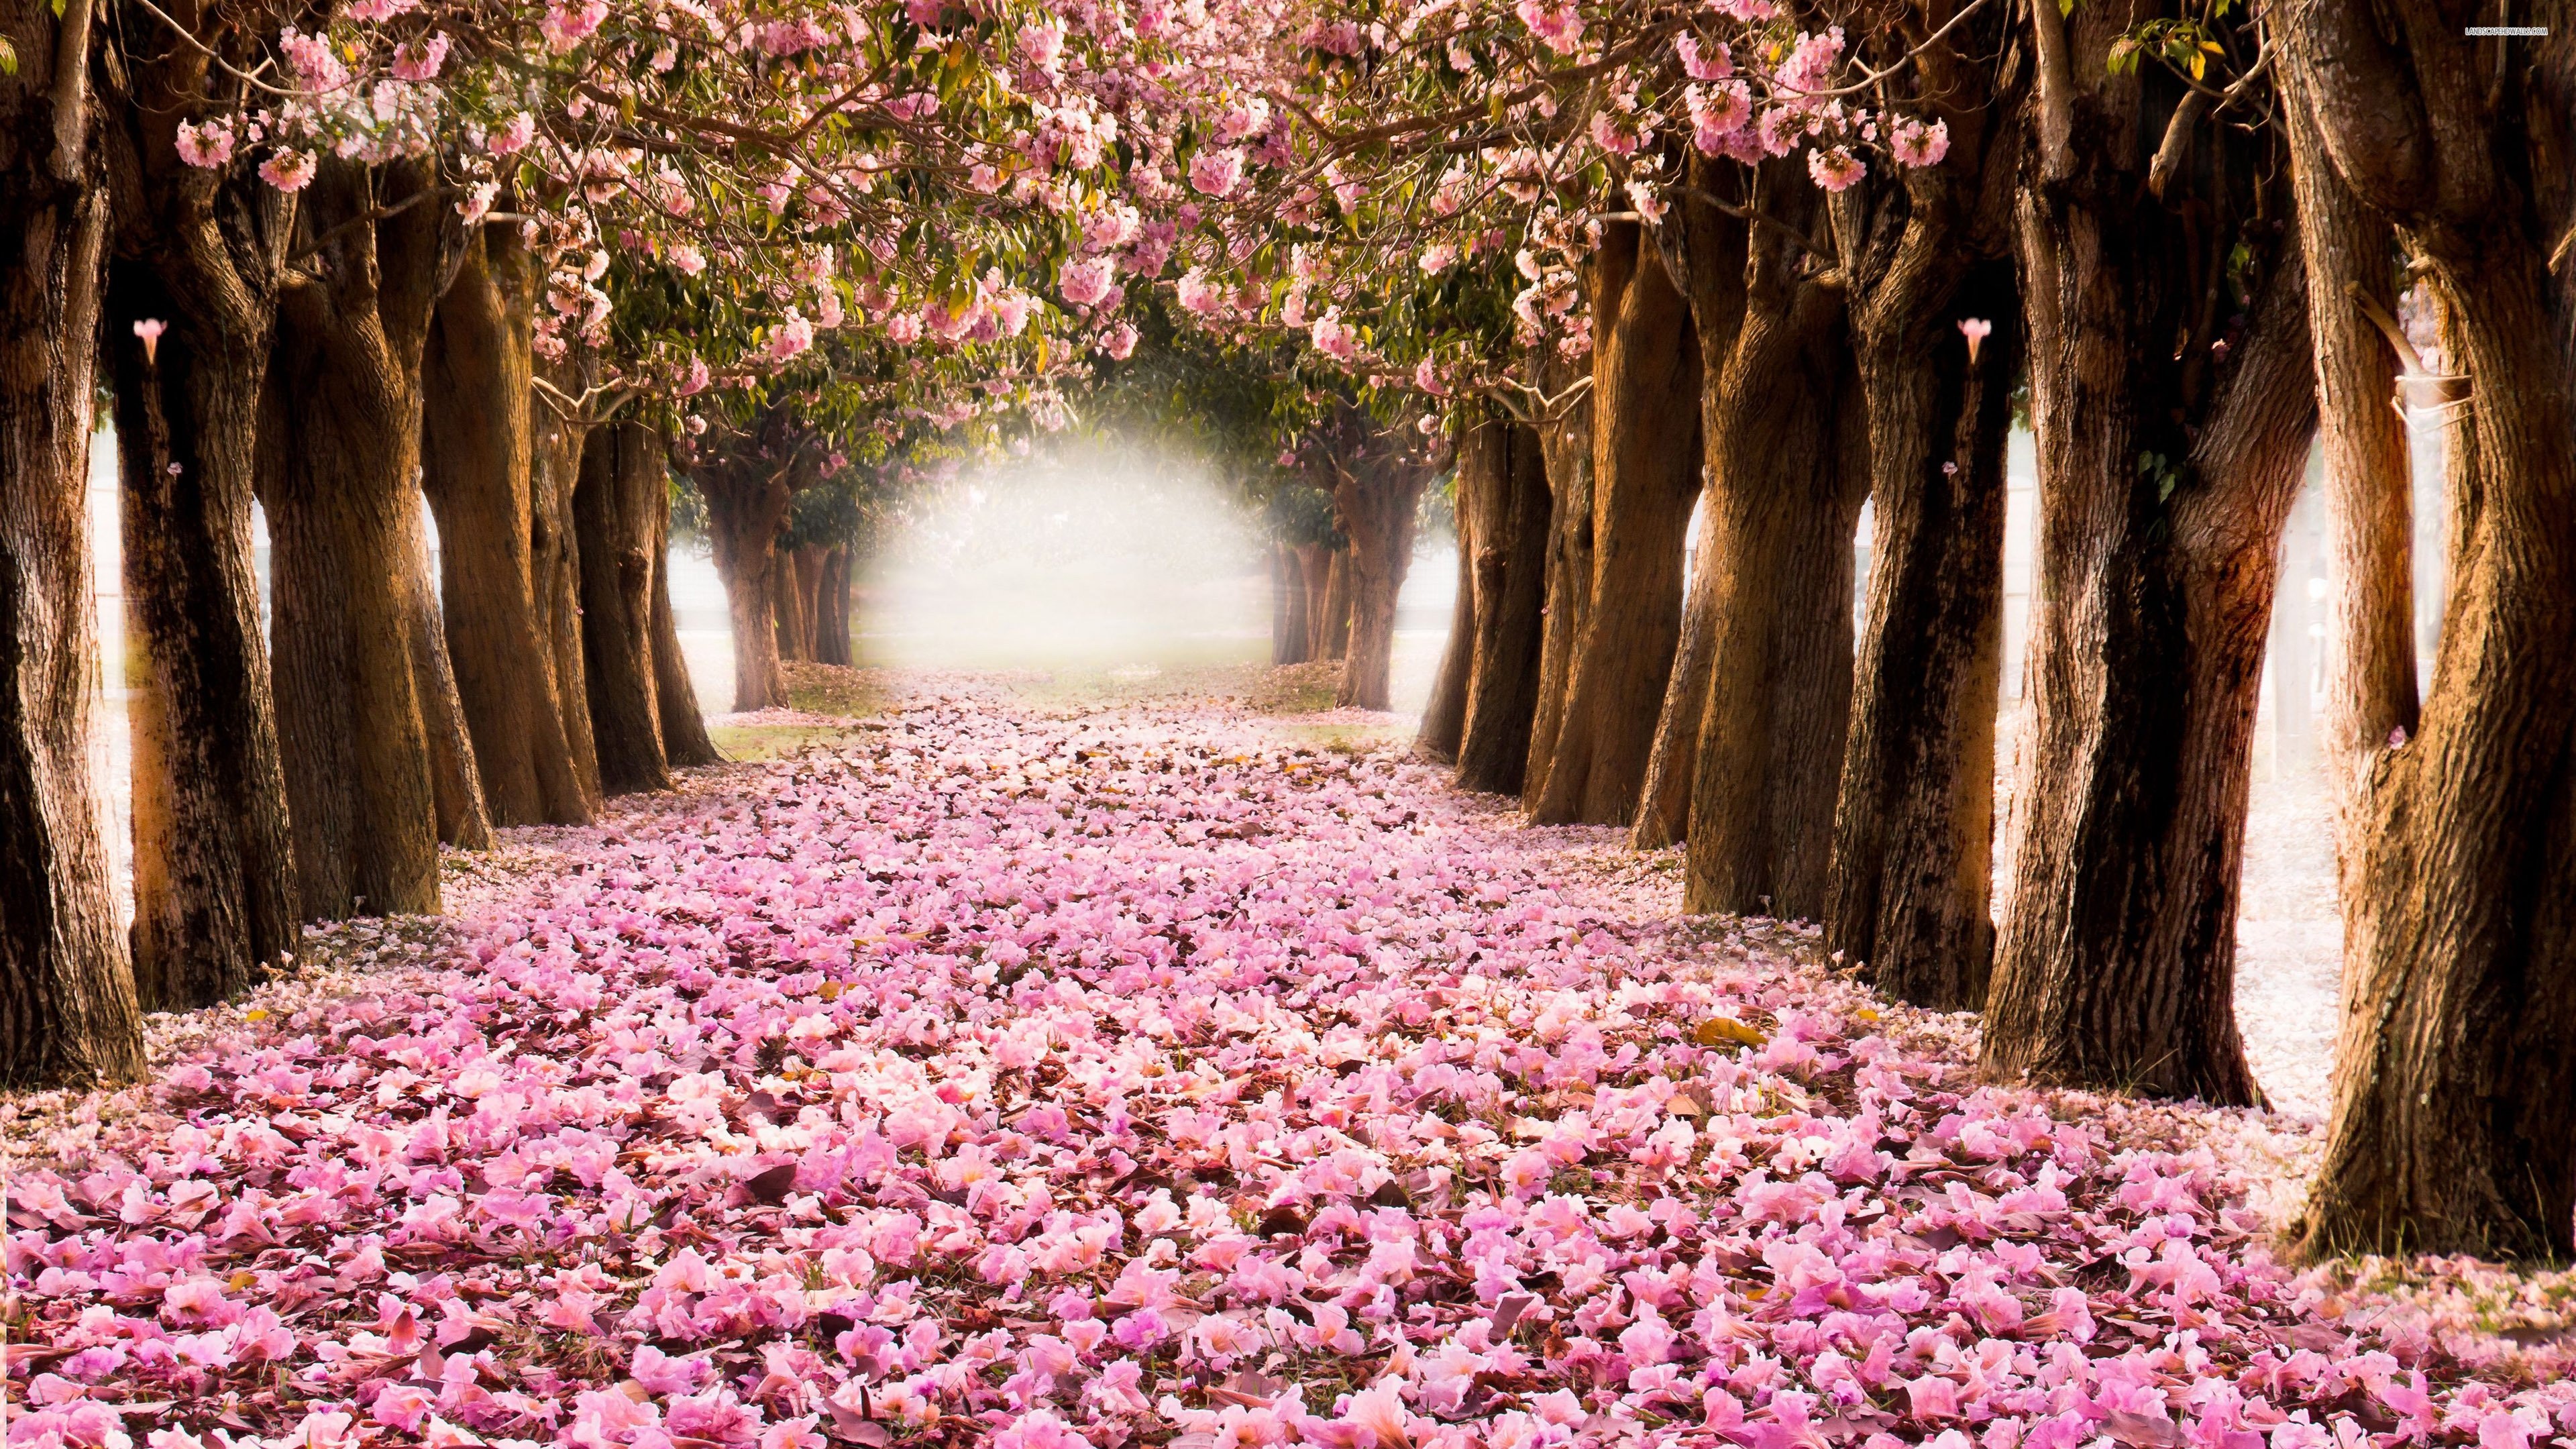
tree, nature, forest, outdoor, blossom, plant, sunlight, leaf, flower, spring, color, autumn, botany, colorful, garden, flora, season, shrub, woodland, flowering plant, woody plant, land plant